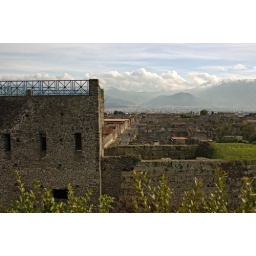
Defensive tower in teh cit wall and a view across the Roman town into the modern one and then to the hills.